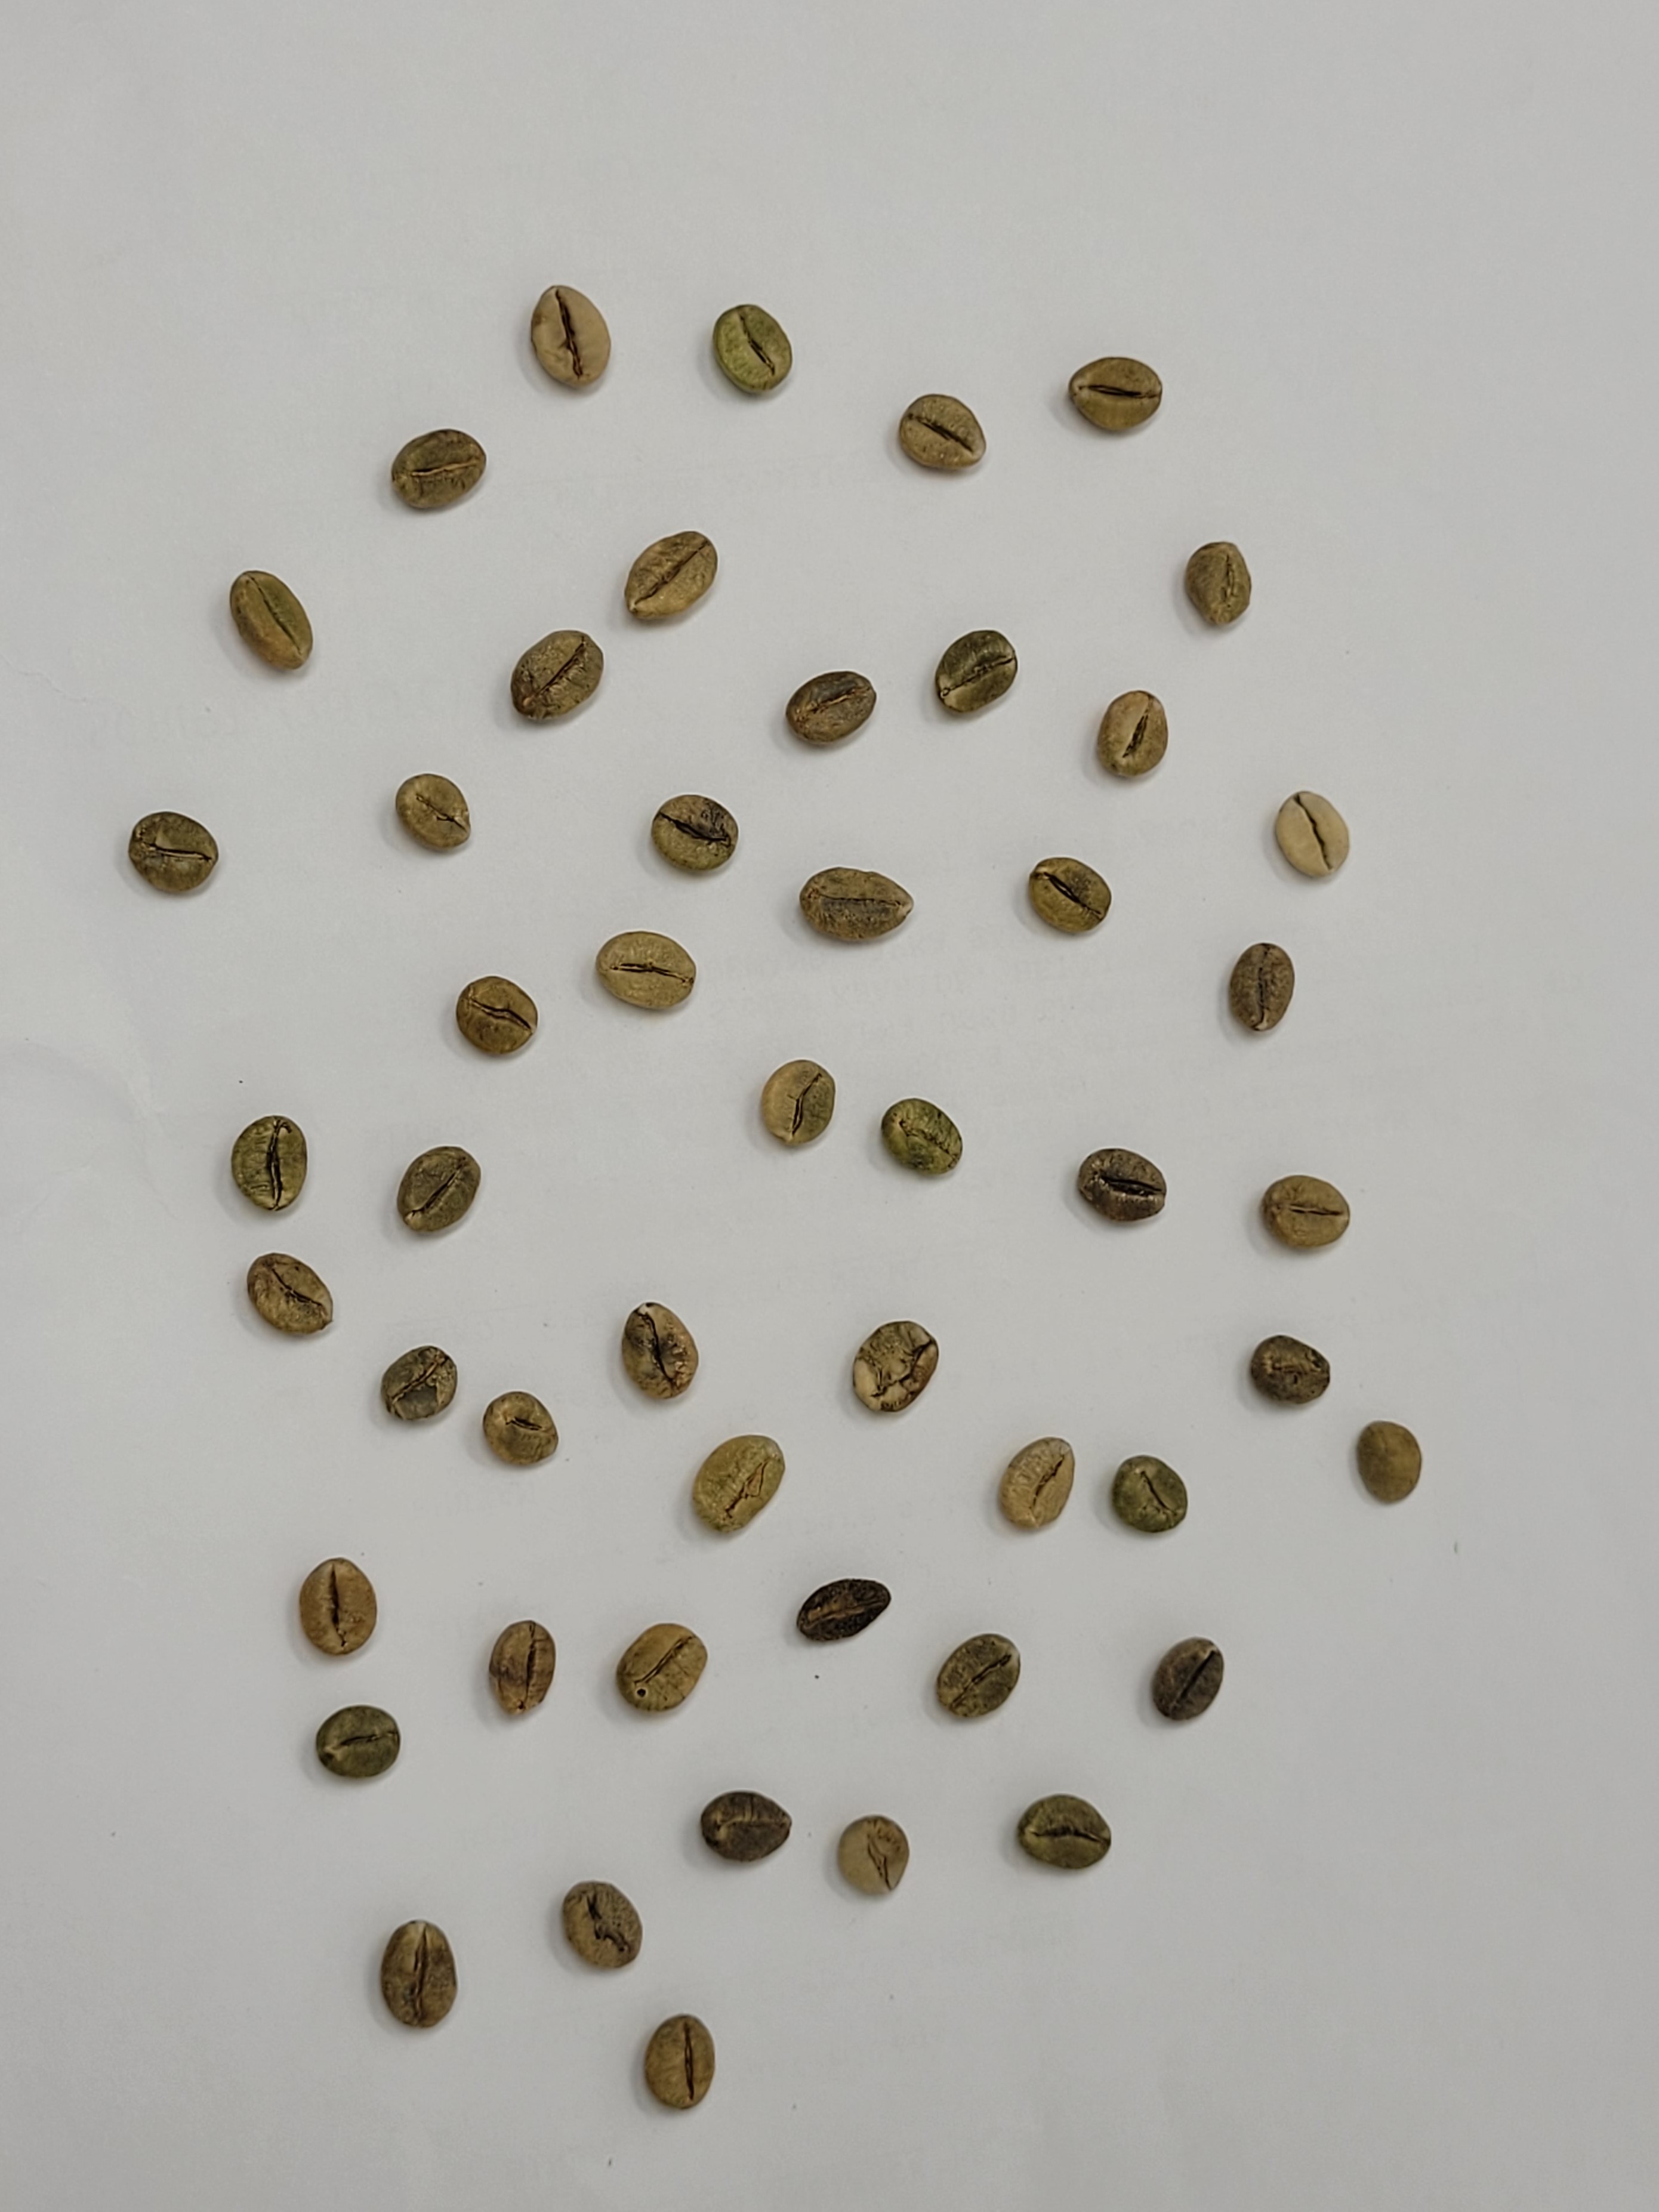
Coffee bean quality grade: AB